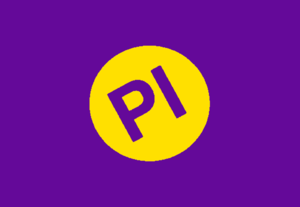
Le Parti indépendant est un parti politique uruguayen centriste, d'orientation social-démocrate et social-chrétienne. Il a été formé pour les élections de 2004 à partir d'une scission du Nouvel espace, en raison du refus de certains de ses membres de s'intégrer à la coalition de gauche du Front large, et essaie ainsi d'occuper un espace politique entre le Front large et les deux partis traditionnels de droite, le Parti Colorado et le Parti national.